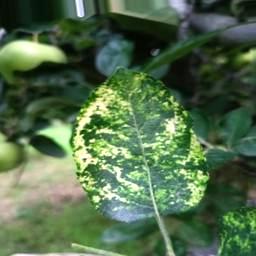
Label: Apple_Mosaic